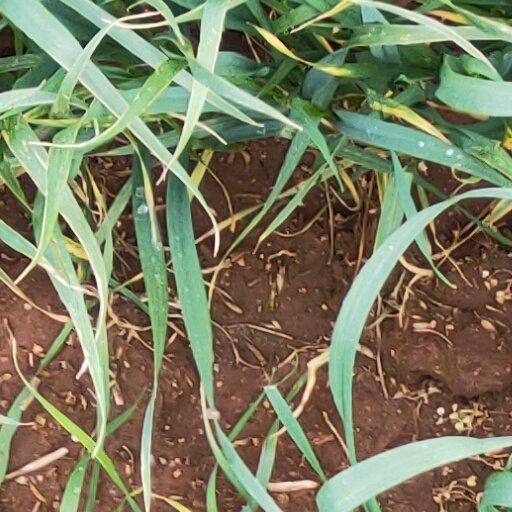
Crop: wheat